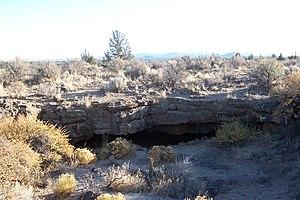
Le pseudokarst est une forme de karstification dans des roches non carbonatées qui résulte de processus et phénomènes similaires à ceux du karst affectant les calcaires.